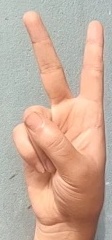
ASL sign: 2